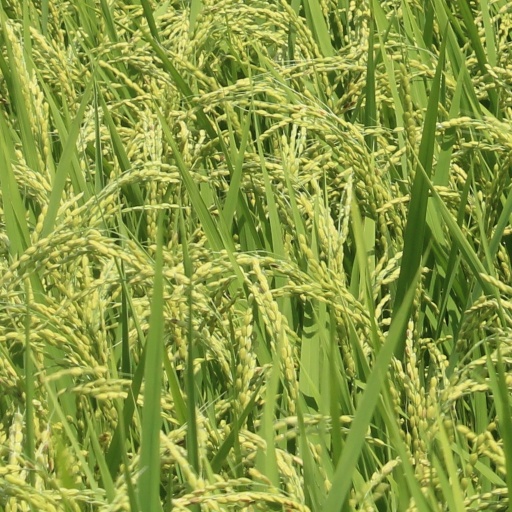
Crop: rice